Postponement of the 2020 Hong Kong legislative election

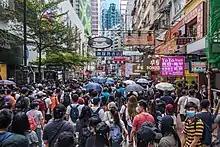
On 1 July 2020, the day after implementation of the national security law, tens of thousands of Hong Kong people gathered on the streets in Causeway Bay to march.

In June, Secretary for Constitutional and Mainland Affairs Erick Tsang suggested that anyone who opposed the coming national security law would be disqualified from September's Legislative Council elections. He said that it was everyone's duty to safeguard national security, and the imposition of security laws was "only natural". Alvin Yeung described Tsang's comments as a form of "illogical and irresponsible intimidation" of the potential opposition candidates. On 30 June, the NPCSC unanimously passed the national security law without fully disclosing the content of the law. Hours after the news, leading members of the Demosistō party, Joshua Wong, Nathan Law, Agnes Chow and Jeffrey Ngo announced their resignation from the party. Later that day, the party announced its complete disbandment, saying that the resignation of several key members in light of the national security law made it difficult for it to continue its operations. Law, the former chairman of the party, decided to flee Hong Kong and dropped out from the pro-democracy primaries in response to the security law.